Caerleon Roman Fortress and Baths

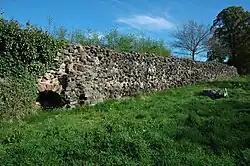

Caerleon Roman Fortress and Baths encompass the archaeological ruins and sites of the Legionary Fortress of Isca Augusta spread across the town of Caerleon, near the city of Newport, South Wales. Notable for being one of only three permanent legionary fortresses from Roman Britain (the others being York and Chester), Caerleon has provided a unique opportunity to study the archaeology of a Roman Legionary fortress, less affected by the medieval and subsequent urban activity of most such fortresses. Having attracted the attention of eminent archaeologists throughout the 20th century it now has four major public archaeological venues, including the museum run by Cadw, called 'Caerleon Roman Fortress and Baths', featuring the excavated fortress bath-house. Also open to the public is the most complete excavated amphitheatre in Britain, a series of barracks and the National Roman Legion Museum. The fortress and its surrounding civil settlement have been the subject of continuing major archaeological investigations into the 21st century.